Seb Tape

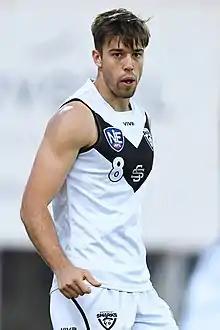
Tape in August 2018

Seb Tape (born 6 August 1992) is a former professional Australian rules footballer who played for the Gold Coast Football Club in the Australian Football League (AFL). He was drafted by with pick 13 in the 2010 national draft. He made his debut in Gold Coast's first game, playing against Carlton in round 2 of 2011 season. Tape was a member of the Gold Coast Suns' inaugural squad, starting the game in the back pocket. In this game he collected 11 disposals (9 kicks and 2 handballs), also accumulating 8 marks and 3 tackles.